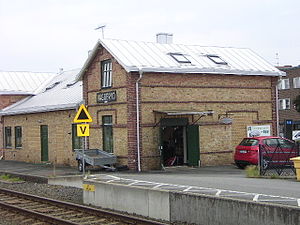
Vaggeryd
Vaggeryd
Vaggeryd er et byområde i Vaggeryds kommun i Jönköpings län i Sverige. I 2010 var indbyggertallet 4.920.